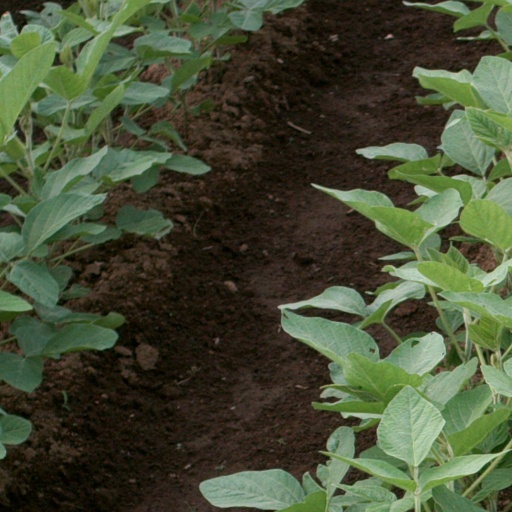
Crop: soybean